Fábio (footballer, born 1980)

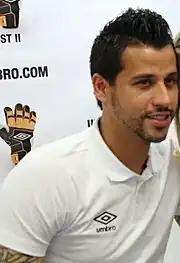
Fábio in 2011

During both the 2013 and 2014 Campeonato Brasileiro Série A winning campaigns, Fábio served as Cruzeiro's captain and thus lifted the Brasileirão trophy twice in a row. Therefore, he was selected in 2013 as the best goalkeeper in Brazil, winning the prestigious Bola de Prata trophy for the position for the second time.